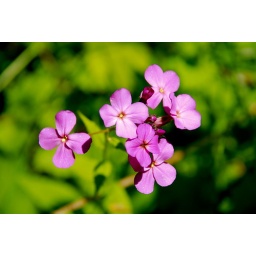
Today I fell off my bike and landed by this flower (174/365)